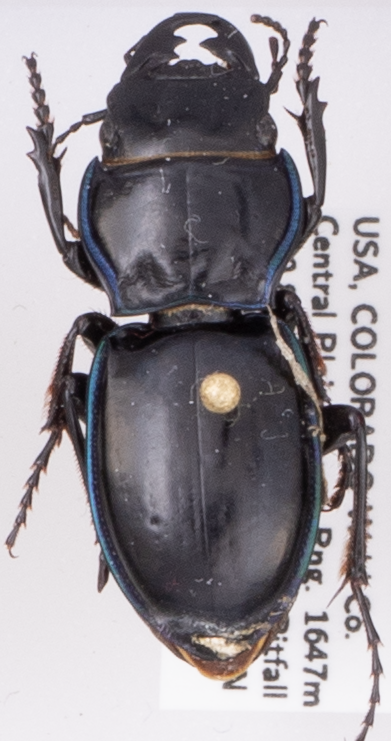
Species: Pasimachus elongatus
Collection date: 2021-06-09
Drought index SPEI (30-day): -0.32
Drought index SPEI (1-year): -0.39
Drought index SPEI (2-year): -0.46